The Veiled Man

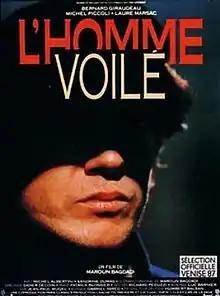

The Veiled Man is a 1987 Lebanese-French drama film written and directed by Maroun Bagdadi.